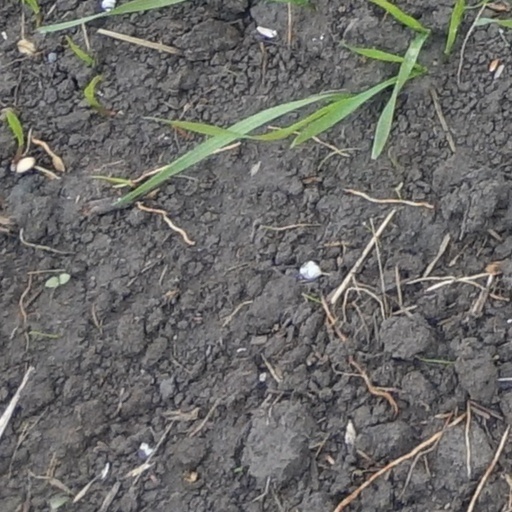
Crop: wheat